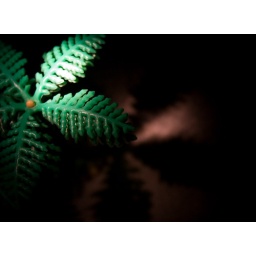
Our entire sitting room has been invaded by small plastic dinosaurs and their customary plastic palm trees.